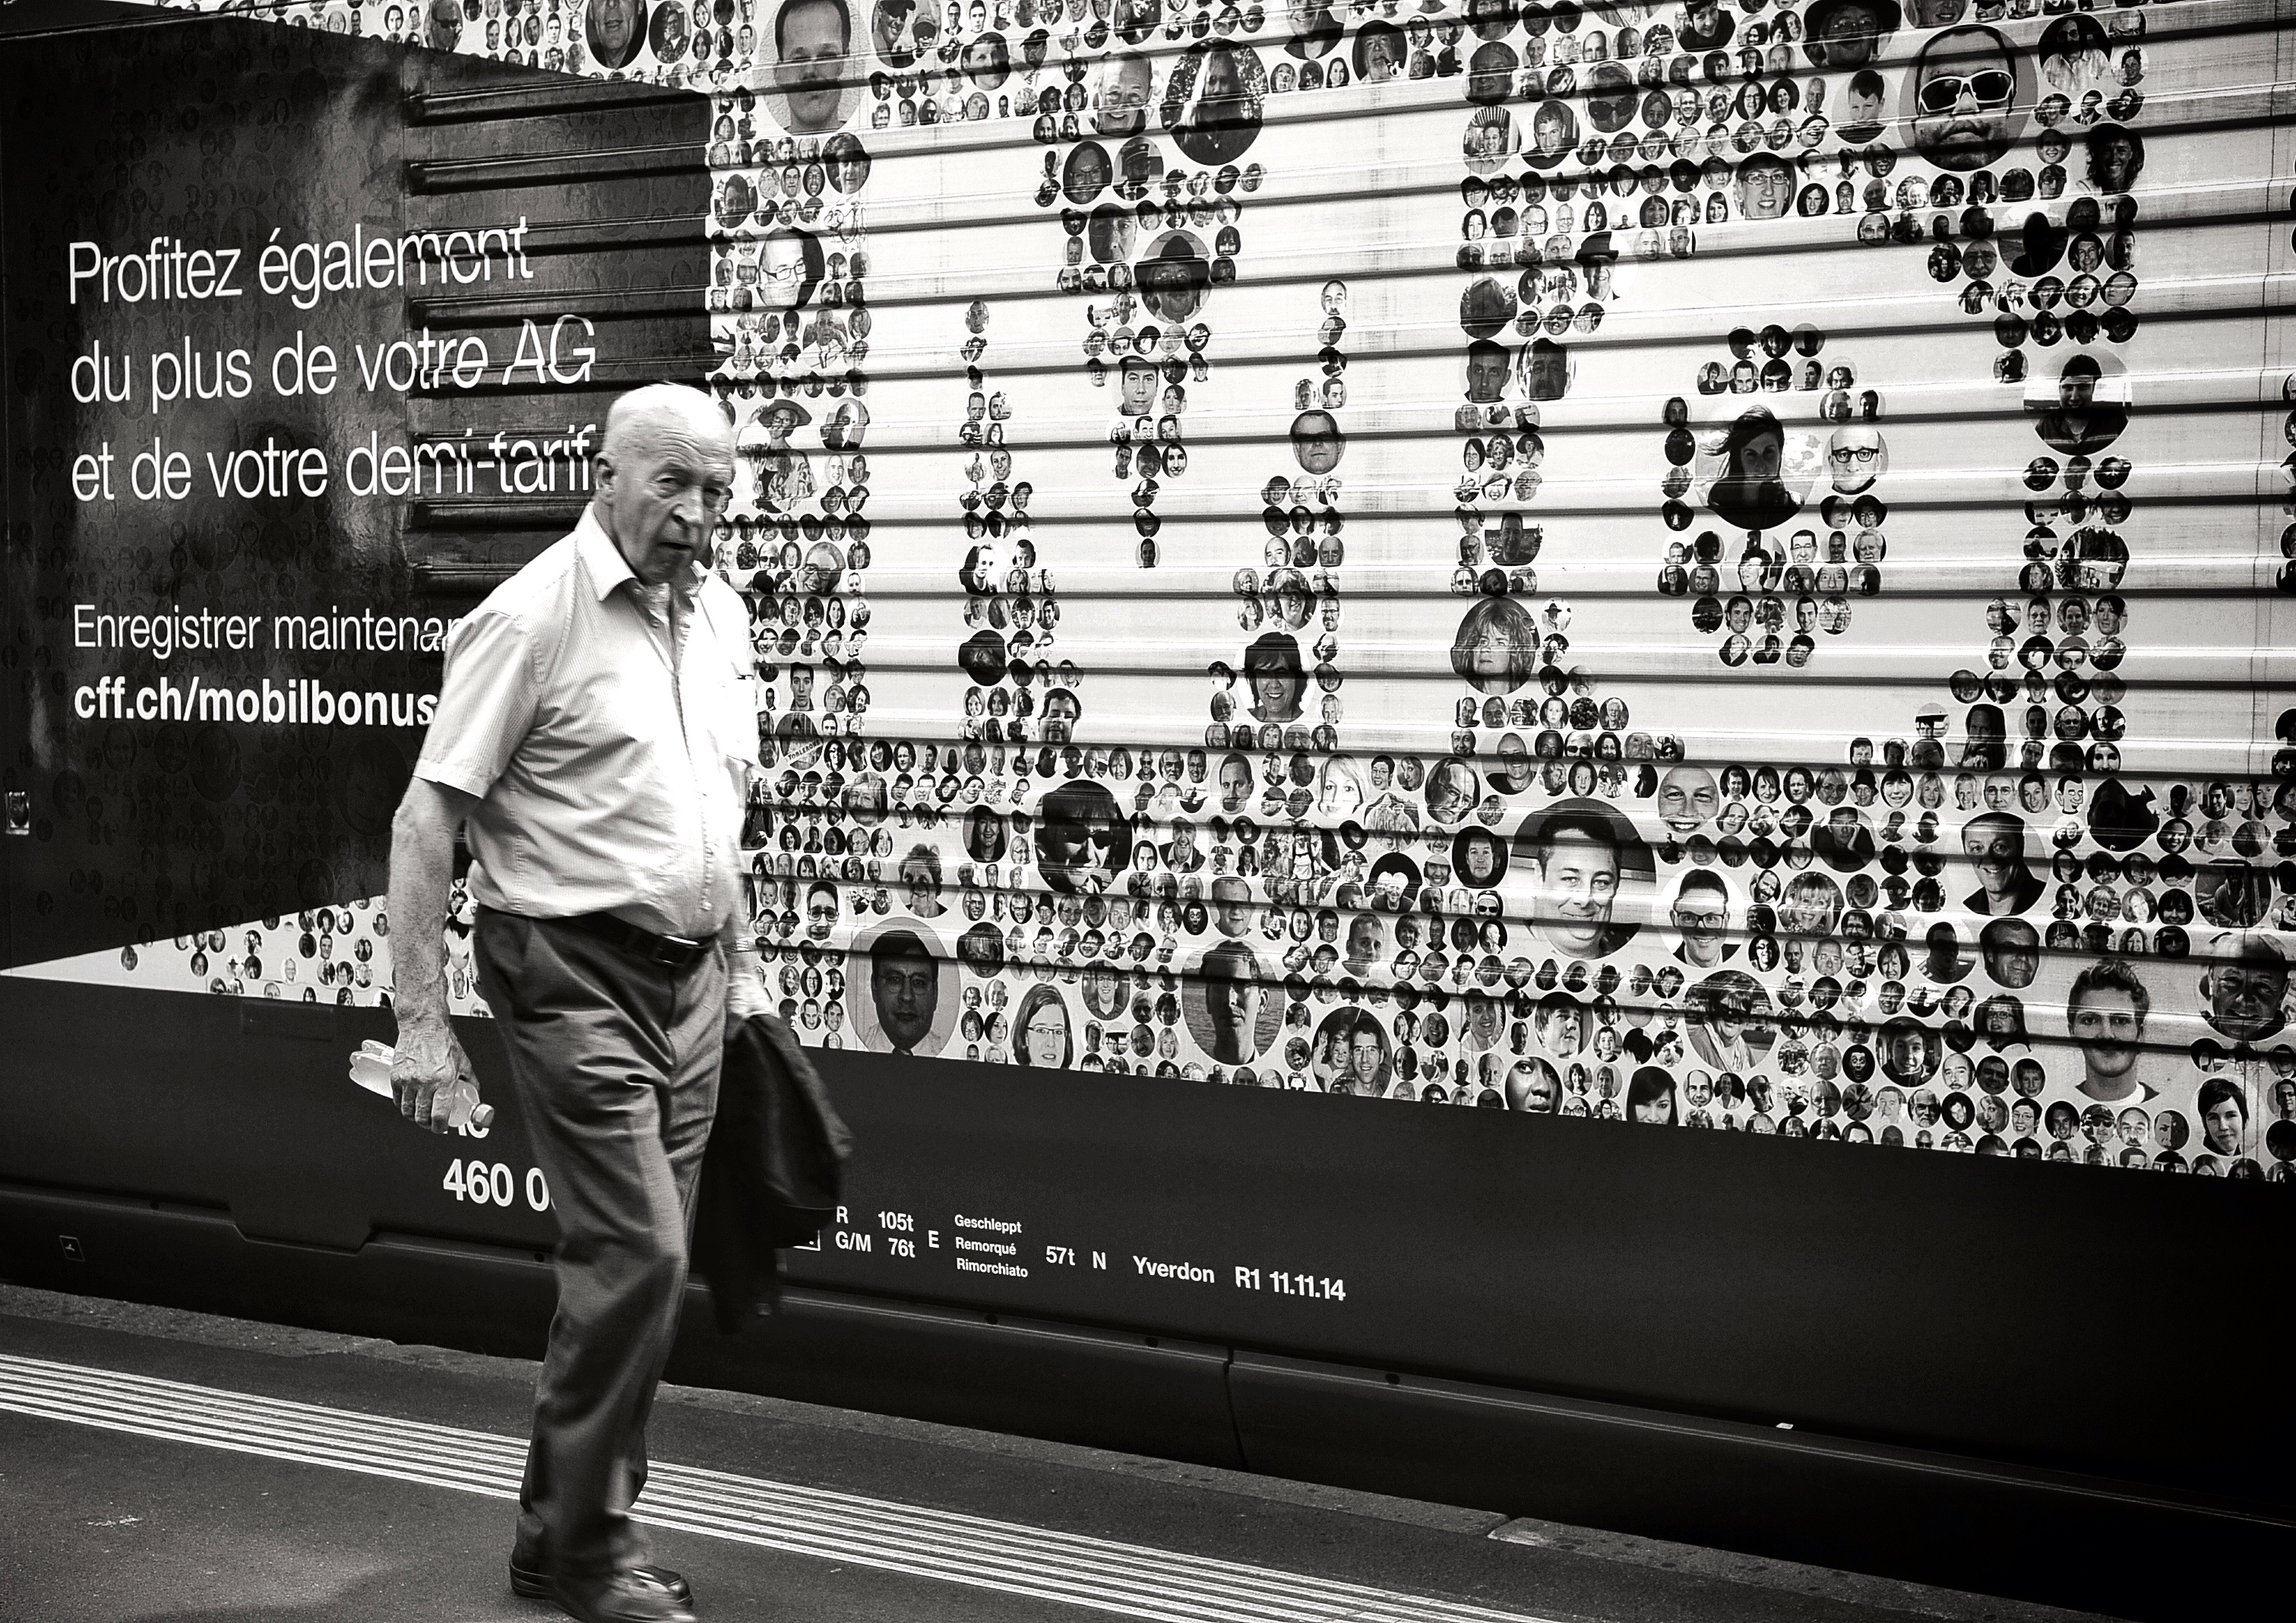
black and white, people, white, street, photography, city, train, advertising, nikon, black, monochrome, streetphotography, bw, photograph, ch, schweiz, switzerland, schwarzweiss, zug, zurich, blancoynegro, schwarzweis, snapseed, image, streetscene, eisenbahn, mainstation, sbb, streetpix, thomas8047, onthestreets, iamnikon, d300s, blackandwithe, streetphotographer, streetartstreetlife, 175528, hb, z rigrafien, stadtz rich, ffs, zuri, yverdon, cff, mobilbonus, monochrome photography